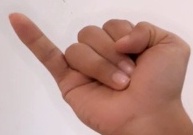
ASL sign: J